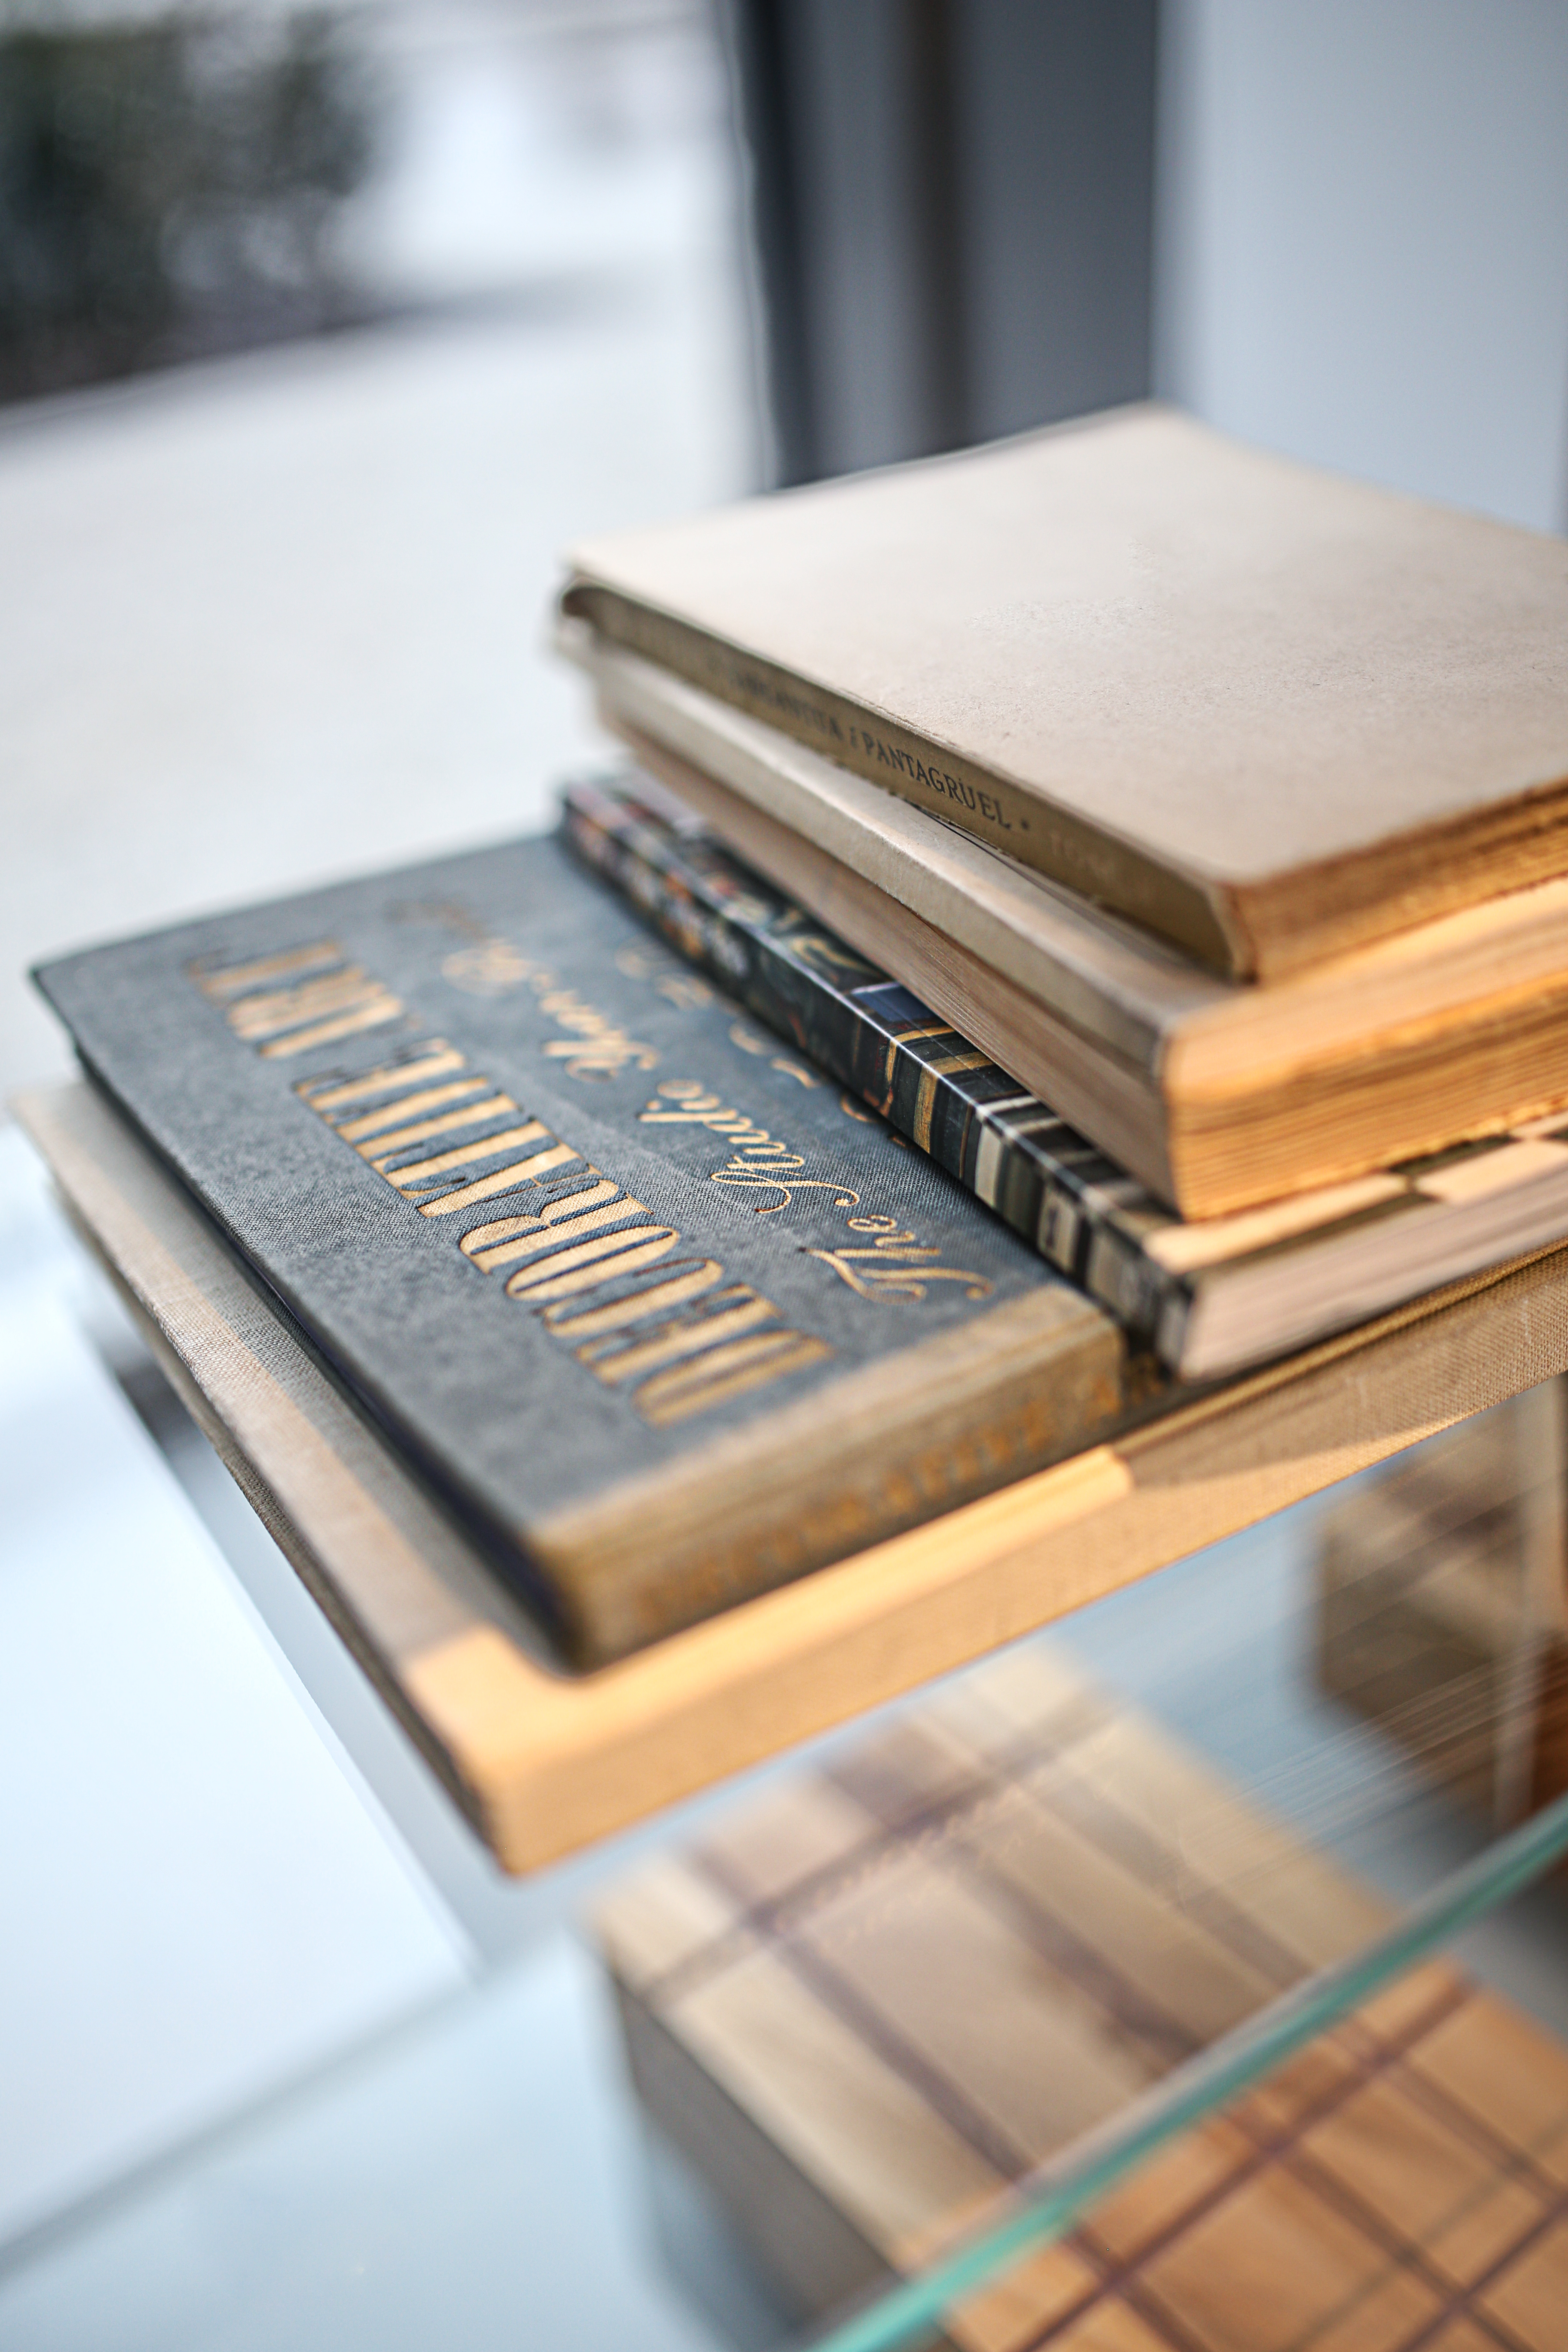
writing, book, wood, brand, product, library, design, books, document